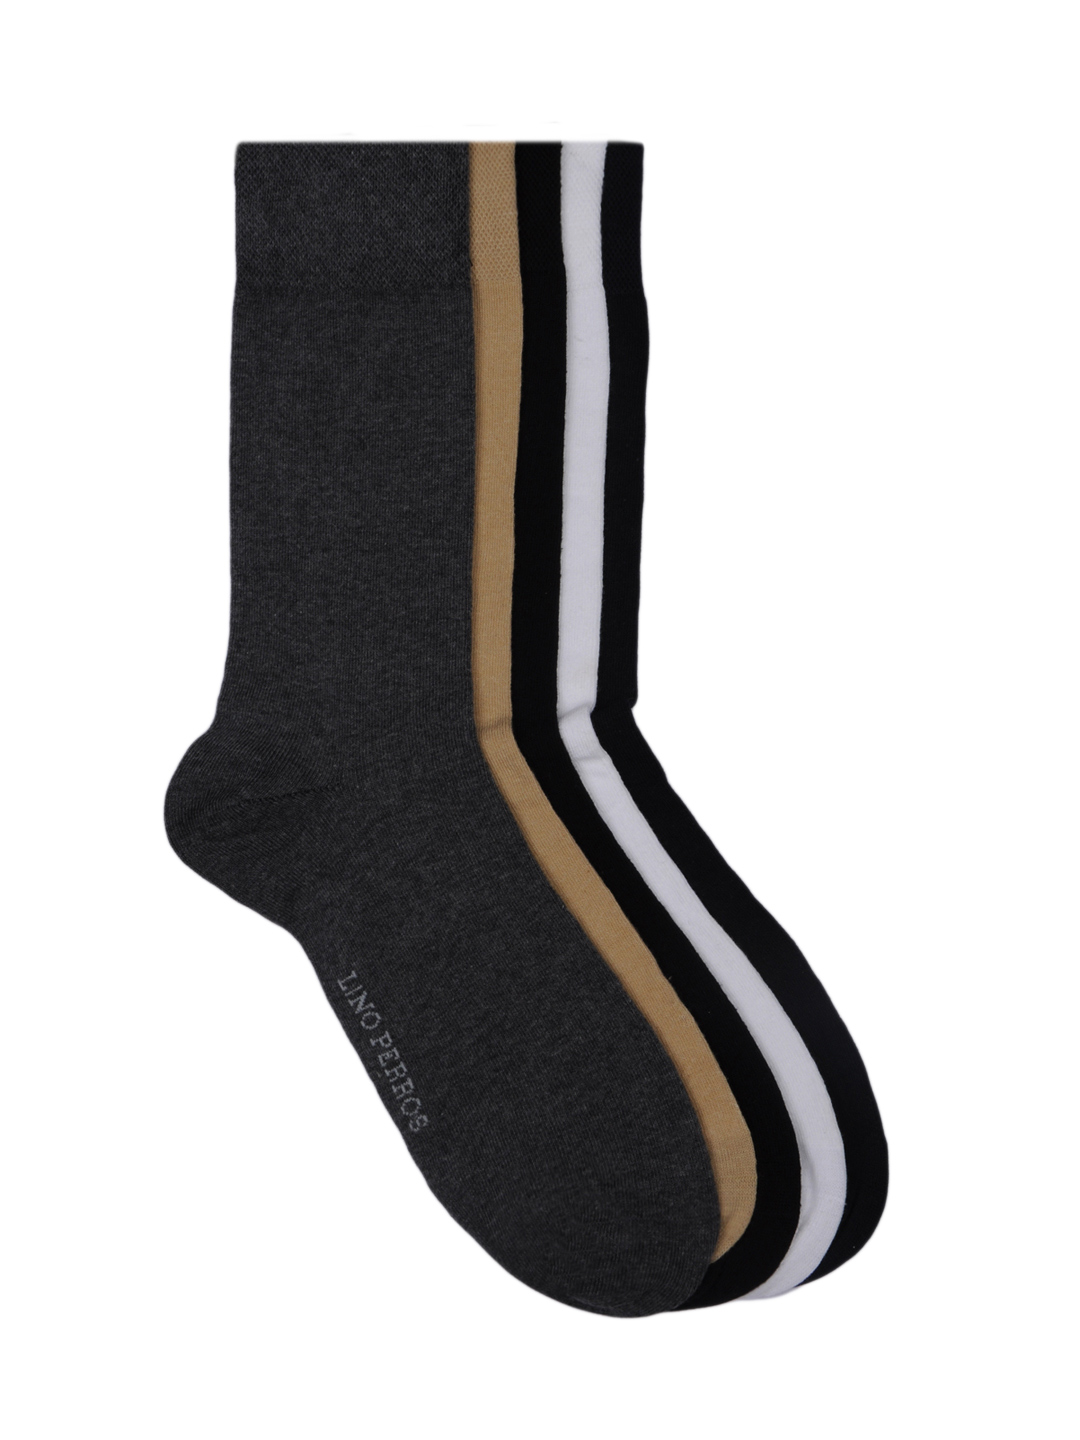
Lino Perros Men Monday to Friday Socks
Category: Accessories / Socks / Socks
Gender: Men
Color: Multi
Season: Summer 2012
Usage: Casual